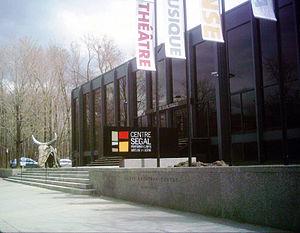
Centre Segal des arts de la scène, Montréal, Québec
Le Centre Segal des arts de la scène, connu autrefois sous le nom de Centre Saidye-Bronfman, est une salle de spectacle pluridisciplinaire de Montréal. Il est situé au 5170, chemin de la Côte-Sainte-Catherine dans l'arrondissement Côte-des-Neiges–Notre-Dame-de-Grâce.